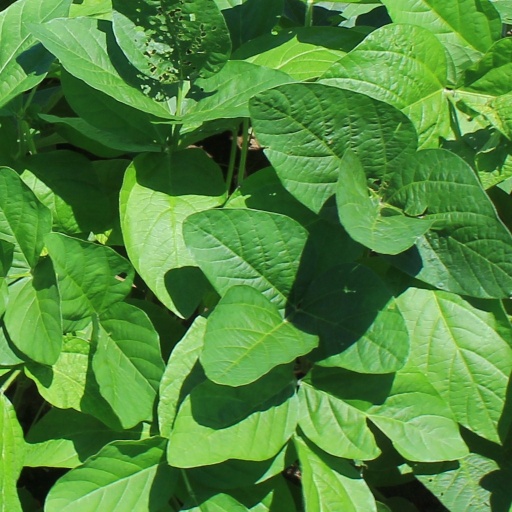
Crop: soybean